Krzysztof Komeda

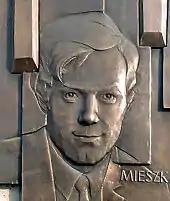
Krzysztof Komeda, fragment of commemorative plaque in Poznań

The years 1956–1962 saw Komeda with his group taking part in domestic festivals and preparing ambitious programs. These were also the years of his first foreign successes in Moscow, Grenoble and Paris. A "Jazz and Poetry" programme was prepared for Jazz Jamboree '60, and later in Warsaw Philharmonic. Komeda's adventure with film music also began by this time. Scores for the films of Roman Polanski such as "Knife in the Water" (1962), of Andrzej Wajda such as "Innocent Sorcerers" (1960), and of Janusz Morgenstern "Good Bye, Till Tomorrow" (also 1960) were created. This period, which in Komeda's artistic biography can be called the period of growing up and improving his own music language, was crowned with "Ballet Etudes" performed on Jazz Jamboree ’62. Although the reaction of domestic critics for the Etudes was rather cold, it opened the doors to Europe for Komeda.